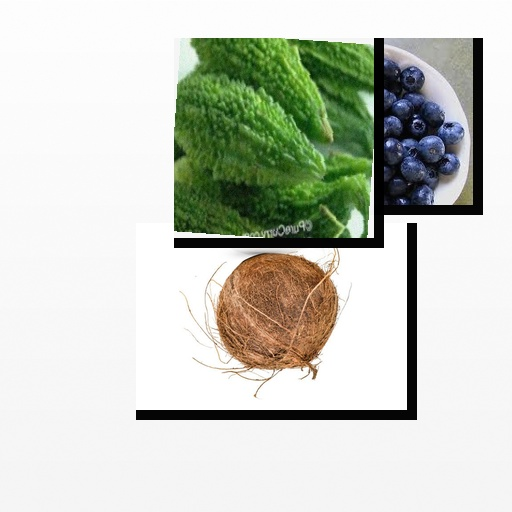
Food items: coconut, bitter_gourd, blueberry